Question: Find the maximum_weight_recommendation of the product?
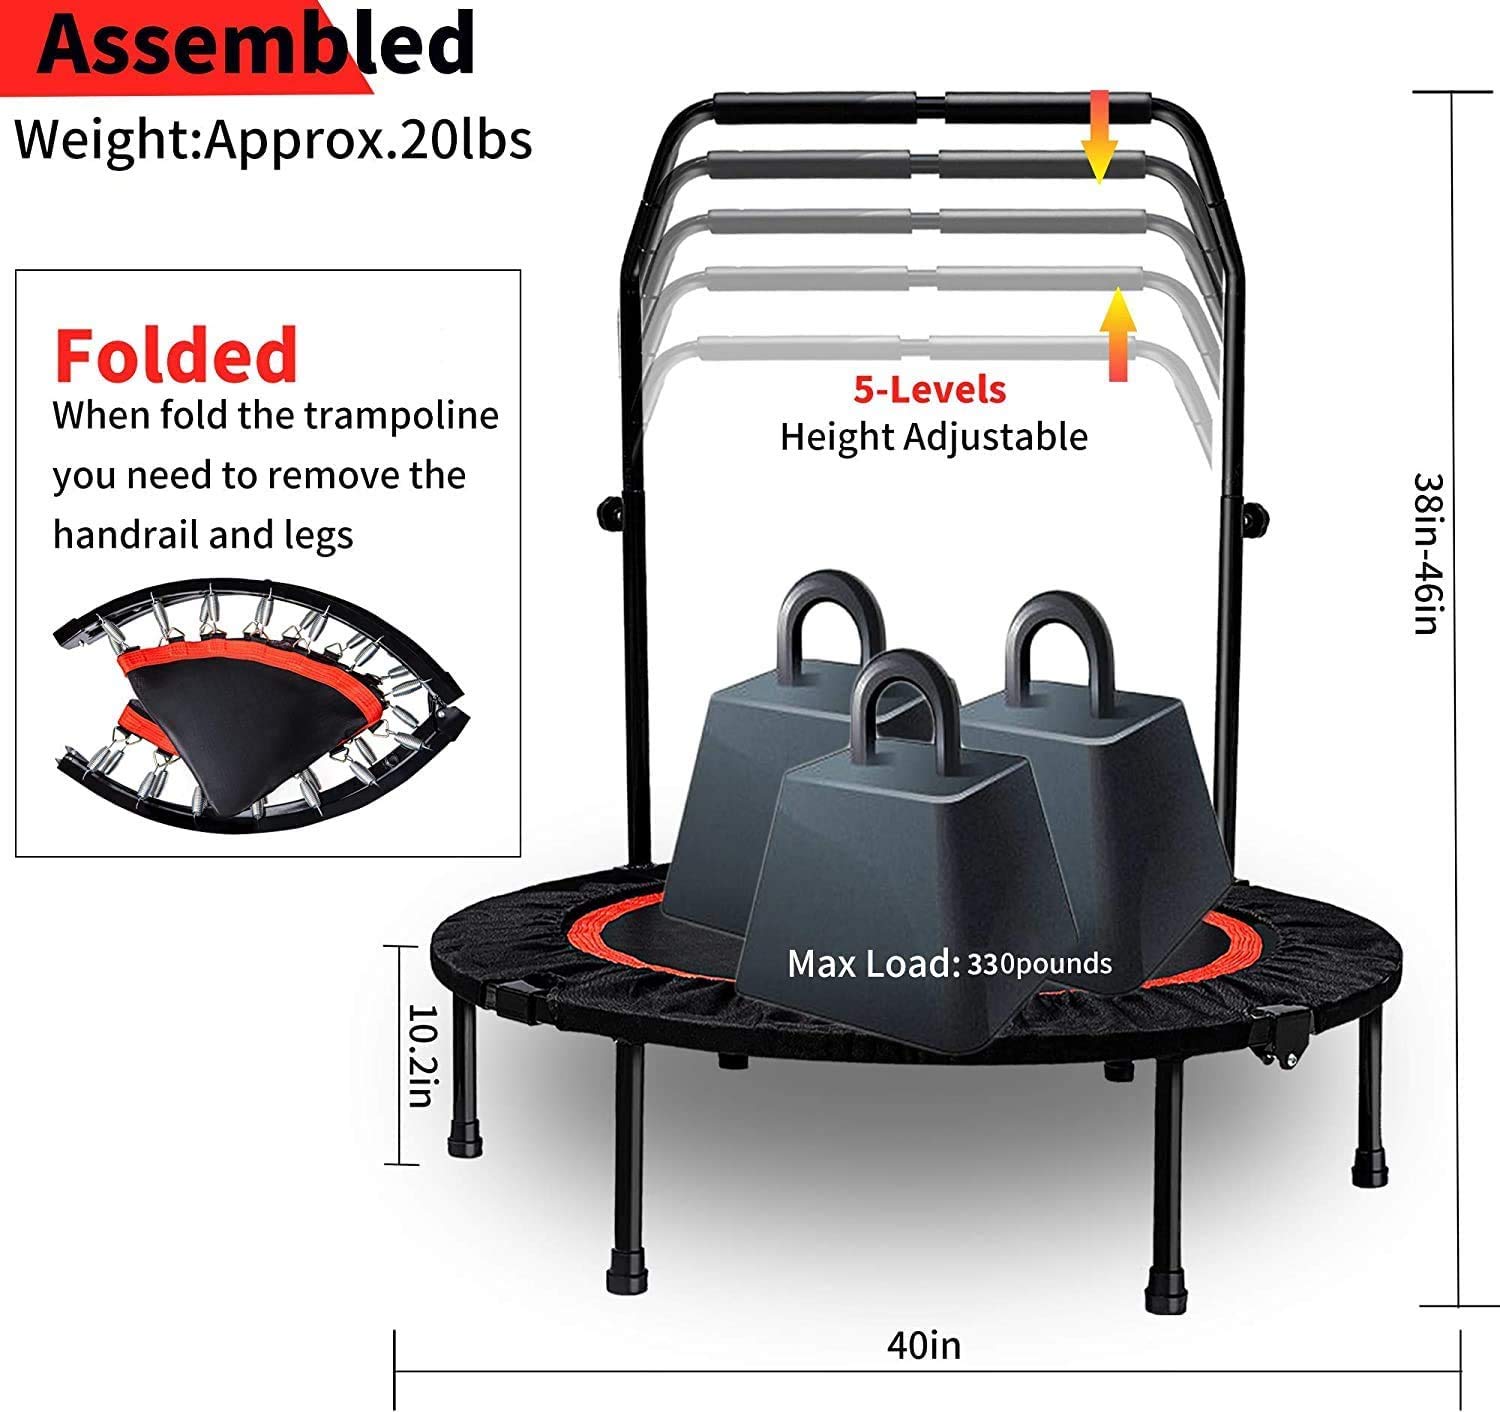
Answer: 330 pound